Amanikhatashan

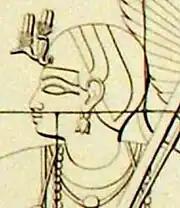
Amanikhatashan as depicted in her tomb

Amanikhatashan was a queen regnant of the Kingdom of Kush, probably ruling in the middle 2nd century CE. Amanikhatashan is known only from her tomb in Meroë, designated as Beg. N 18.